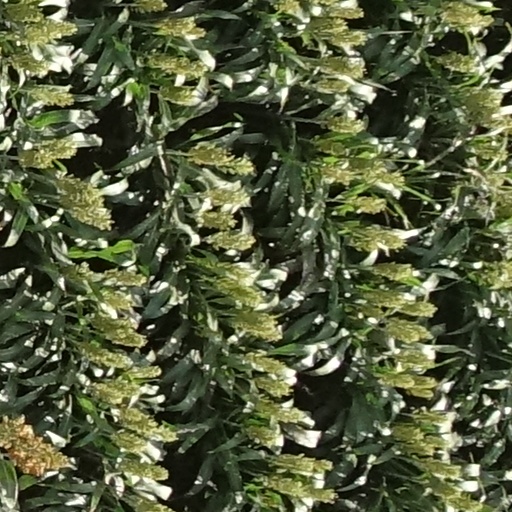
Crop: sorghum